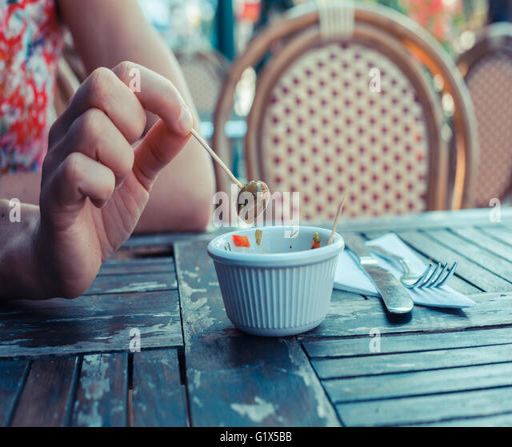
close up on a woman 's hand picking olives from a bowl with a toothpick outside